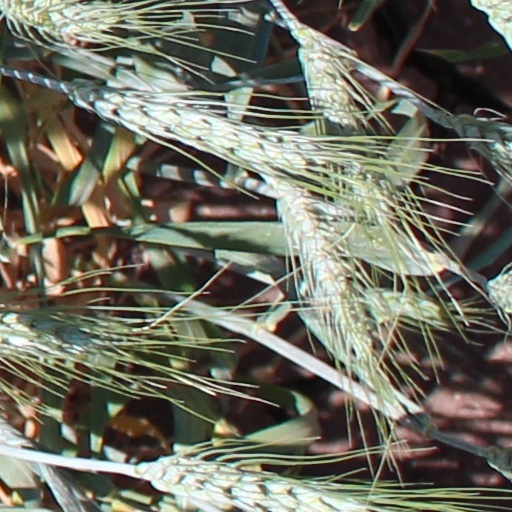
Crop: wheat